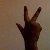
The image shows a hand gesture representing the number 3 in Indian Sign Language.